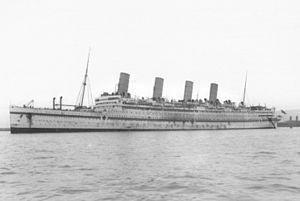
Le RMS Aquitania est un paquebot transatlantique britannique de la Cunard Line en service de 1914 à 1950. Il est construit dans la lignée du Lusitania et du Mauretania, tout en étant nettement plus grand et luxueux, mais moins rapide. Mis en service fin mai 1914, il n'a le temps de faire que trois traversées augurant d'un succès encourageant, avant le début de la Première Guerre mondiale. Durant le conflit, le paquebot, d'abord transformé en croiseur auxiliaire sans être utilisé comme tel, sert de transport de troupes et de navire-hôpital, notamment dans le cadre de la bataille des Dardanelles.